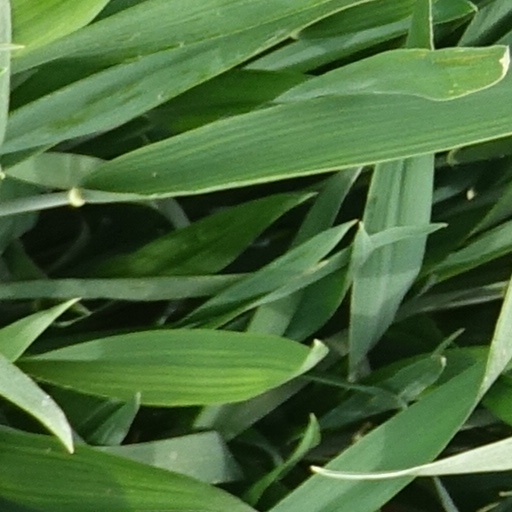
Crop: wheat